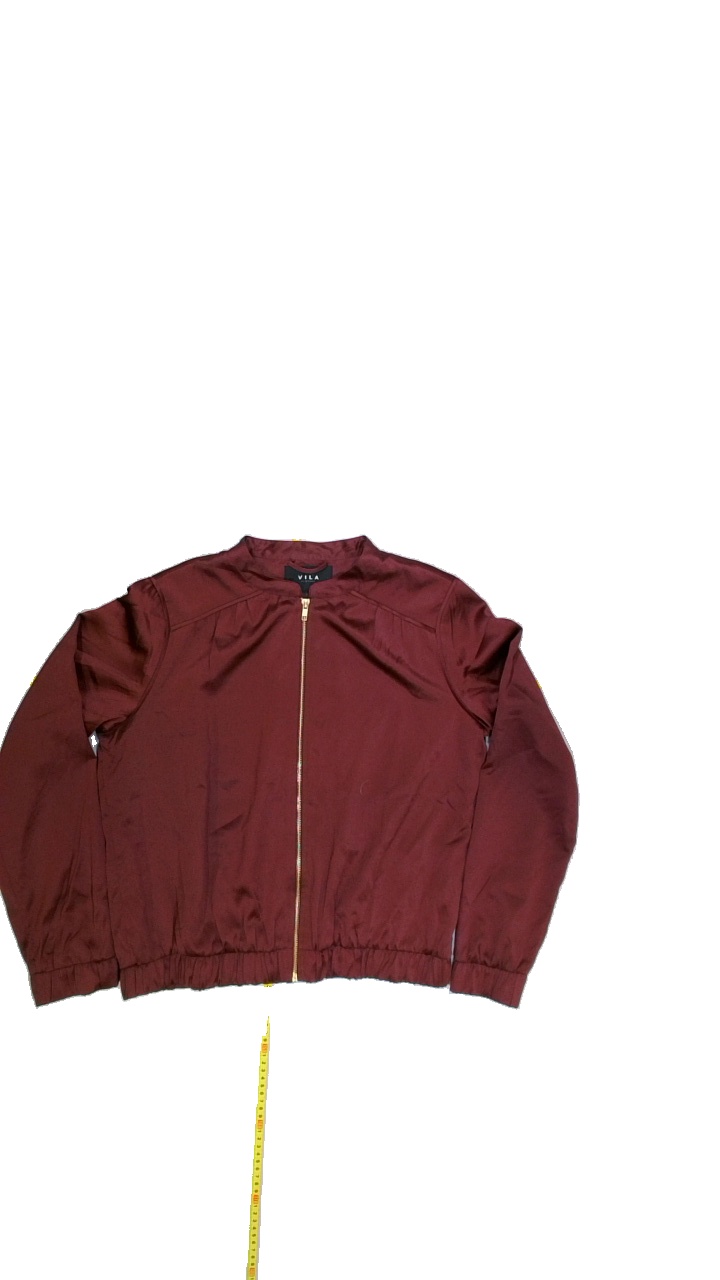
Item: Jacker (Ladies)
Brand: Vila
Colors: Red
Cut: Regular
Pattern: Plain
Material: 100%polyester
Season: All
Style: No trend
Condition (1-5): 3
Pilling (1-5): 4
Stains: Yes
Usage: Export
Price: <50